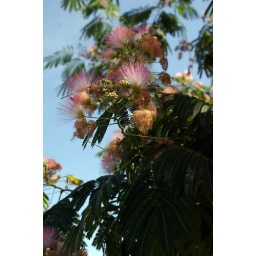
Strange feather-like pink flower in Chattanooga, TN